Yarn Market, Dunster

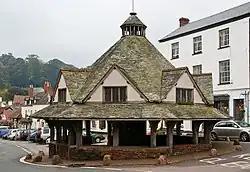
The Yarn Market, Dunster

The Yarn Market in Dunster, Somerset, England was built in the early 17th century. It has been designated as a Grade I listed building and scheduled monument. Dunster was an important market place in the Middle Ages particularly following the construction of Dunster Castle and the establishment of the Priory Church of St George.